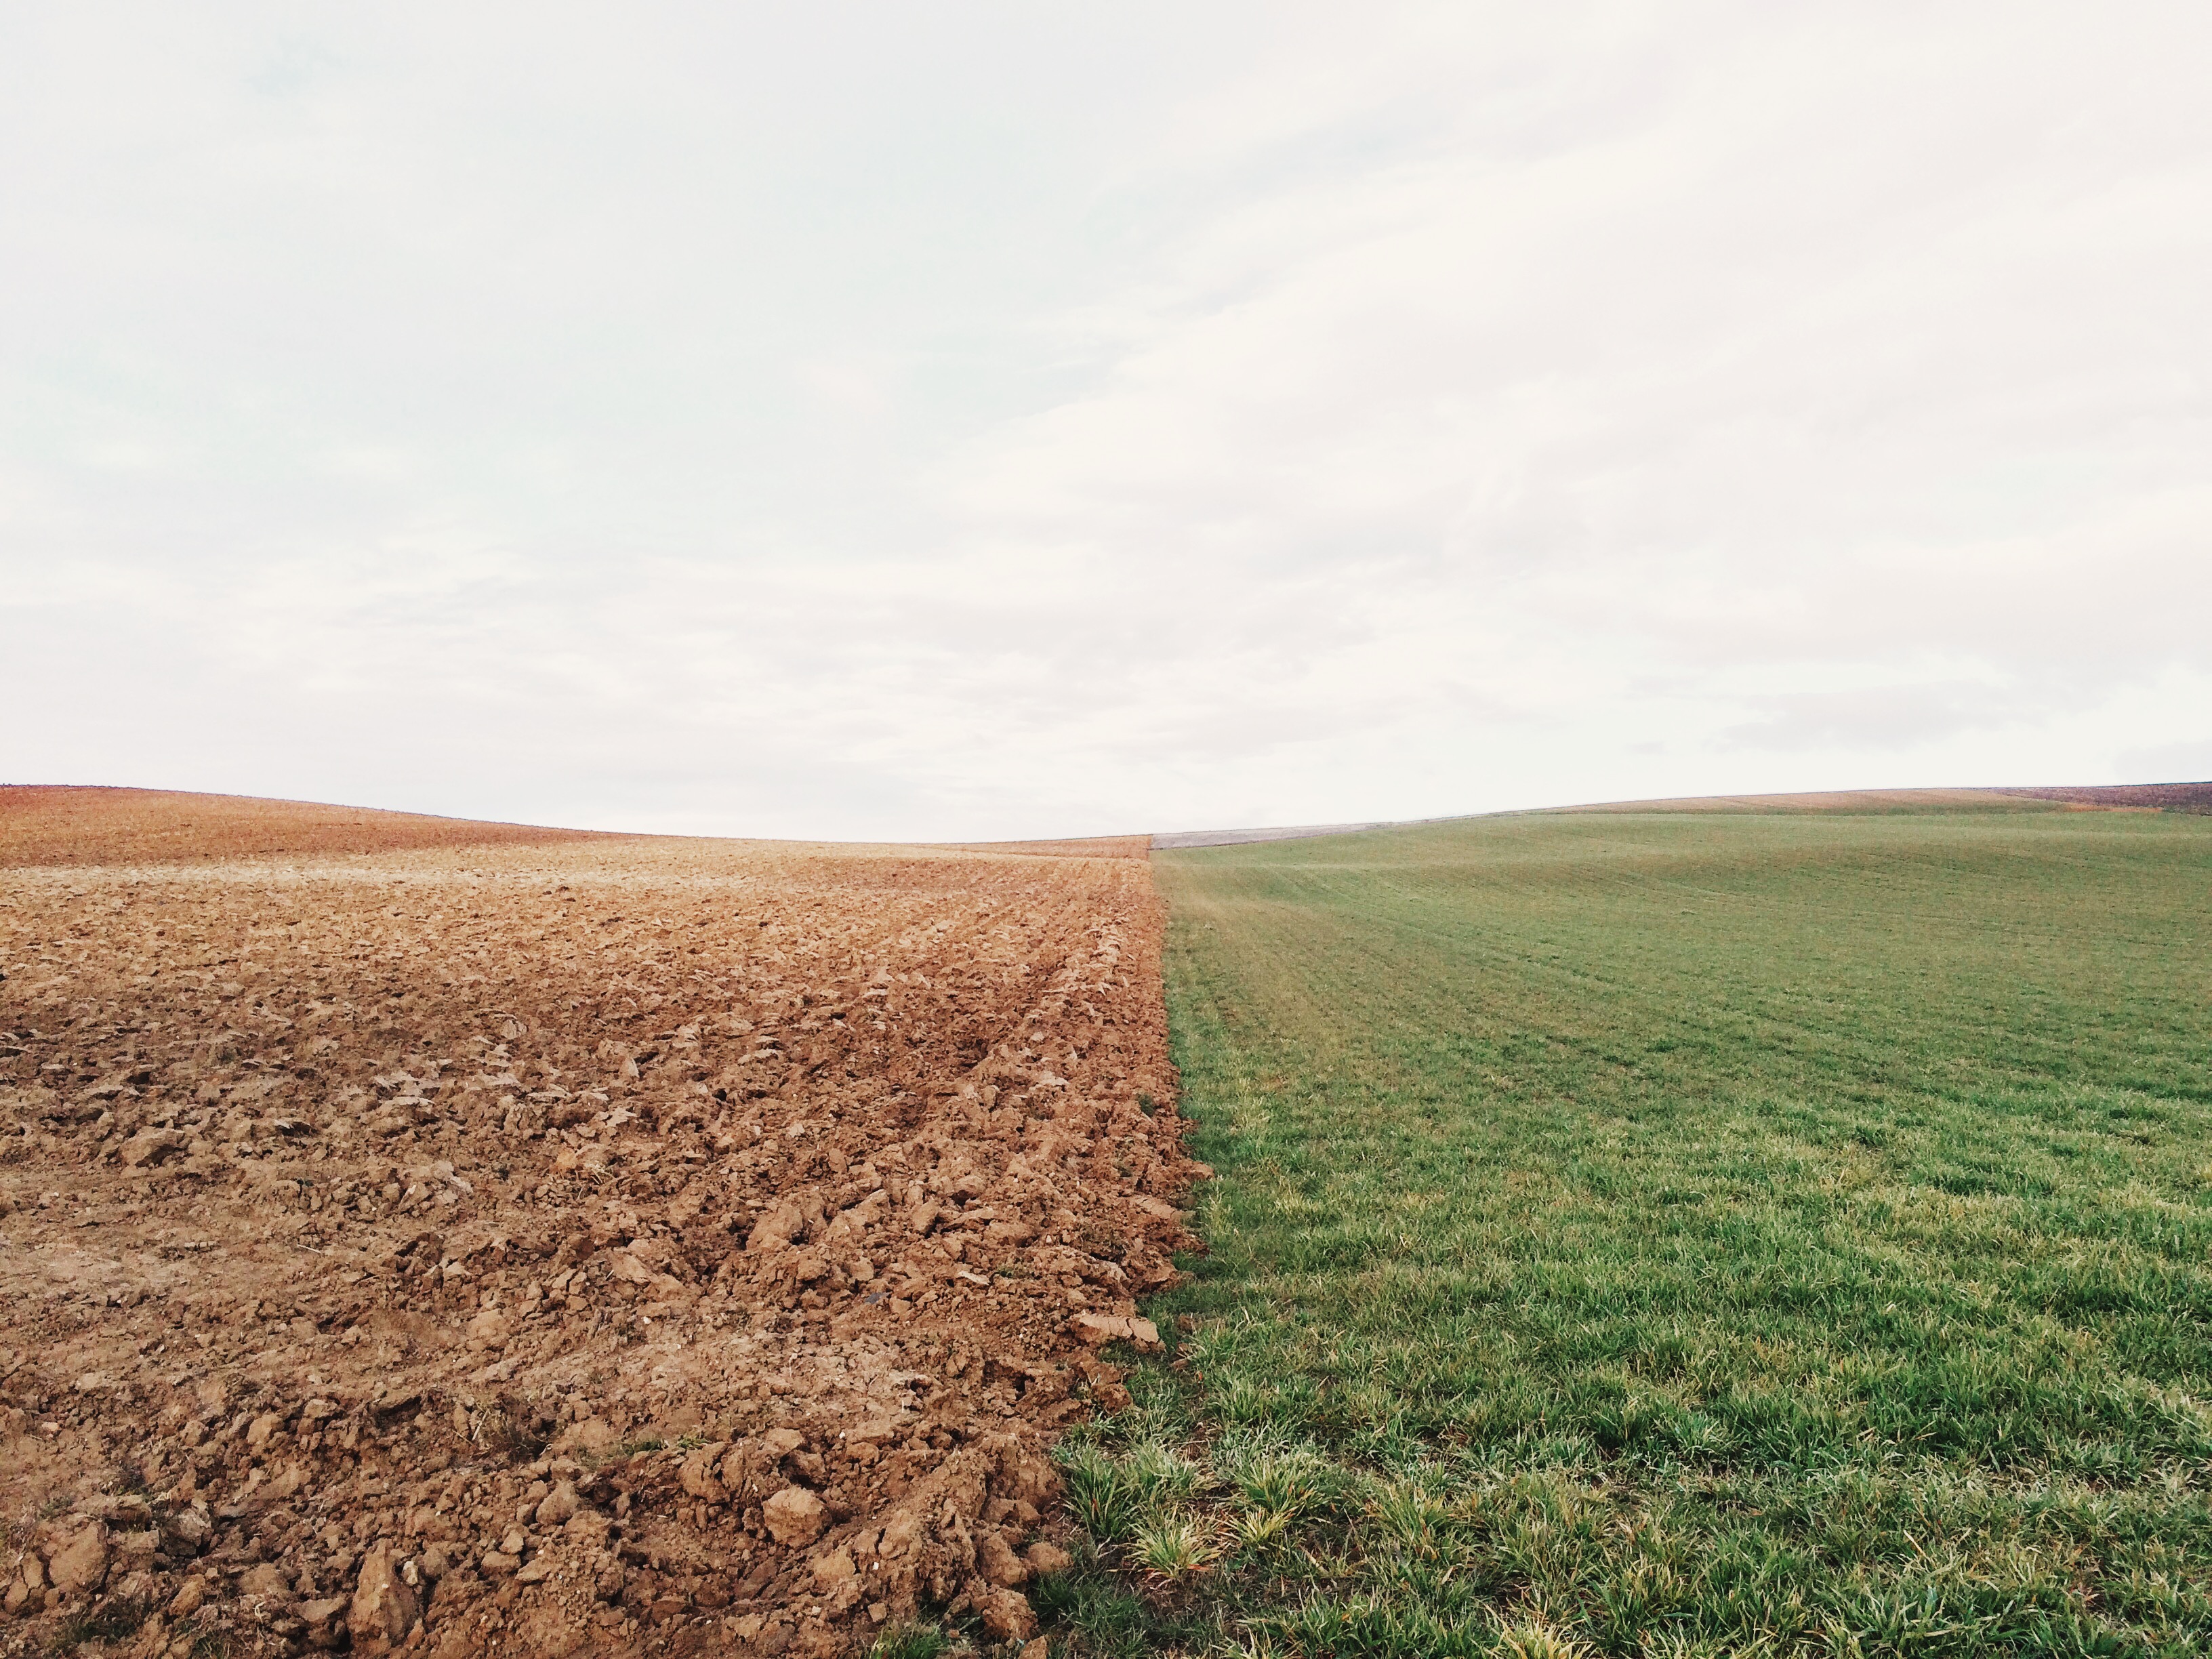
landscape, grass, horizon, sky, field, lawn, meadow, wheat, prairie, hill, crop, soil, contrast, agriculture, plain, grassland, plateau, change, comparison, compare, difference, ecosystem, steppe, rural area, grass family, distinction